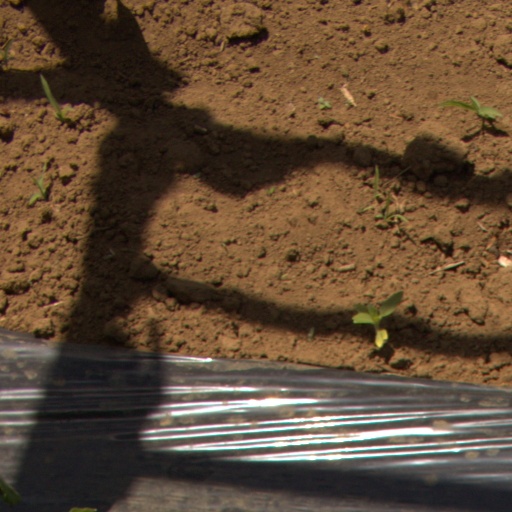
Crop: Jerusalem artichoke